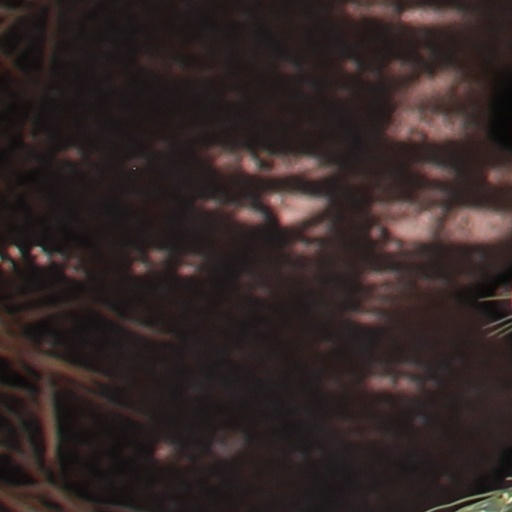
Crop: wheat